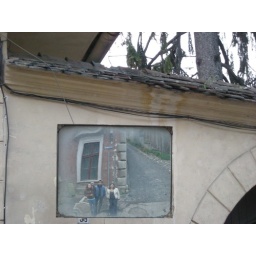
We were walking around and saw this mirror and had to take a picture of our reflection.